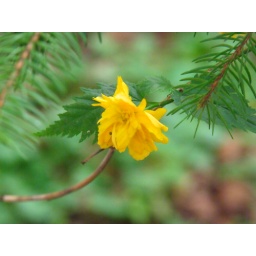
Unknown yellow flower in Krakow Zoo